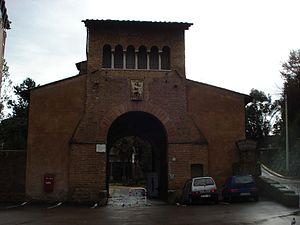
L’abbaye Tre Fontane, sise dans le sud de la ville de Rome, remonte au VIIᵉ siècle. De moines grecs, elle passa entre les mains des bénédictins clunisiens pour devenir cistercienne au XIIᵉ siècle. Elle abrite encore une communauté de moines cisterciens-trappistes.